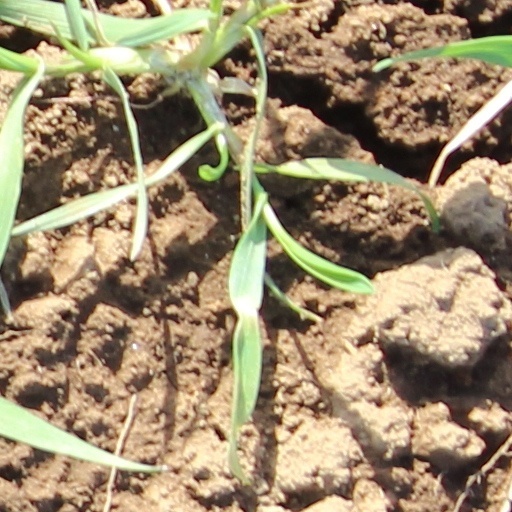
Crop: wheat